Presentation of Colours

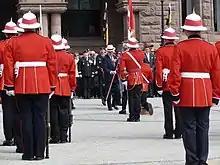

After this part of the ceremony, members of the corps of drums will form a spiritual altar from their instruments, after which the quartermaster will at that point bring out the new colour, earlier removed of its casing, and place it on top of the pile. Religious figures in the regiment (mostly from the Christian faith) will then give a blessing to the colours, the regiment, and the service branch. With this part being complete, the reviewing officer will briefly address the regiment to which they presented the colours to, which will be concluded with the speaker expressing confidence in the regiment, and the regimental commander thanking the reviewing officer for their words. Following this, the reviewing officer entrusts the colour(s), which had already been removed from the pile by non-commissioned officers (NCOs) earlier, to the colour ensign(s) of the unit holding the rank of second lieutenant (or pilot officer or ensign/sub-lieutenant depending on the service branch).